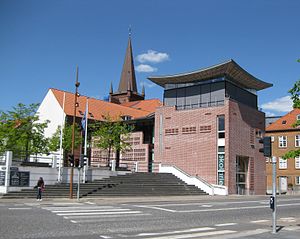
Økolariet / Billeder
Økolariet
Viden- og oplevelsescentret ""Økolariet"" i Vejle, Sydjylland.
Økolariet er et videns- og oplevelsescenter om natur, miljø, klima, energi, opfindelser og innovation, der ligger i Vejle.